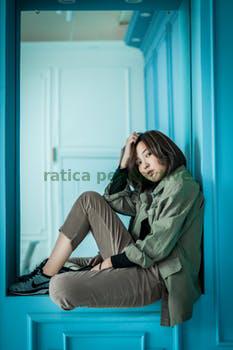
Label: Watermark